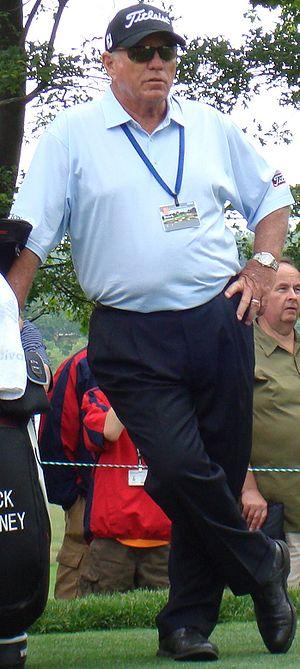
Butch Harmon, né le 28 août 1943, est un joueur professionnel de golf reconverti en entraîneur. Il est principalement connu pour avoir entraîné Tiger Woods de 1993 à 2004 après avoir travaillé avec Greg Norman. Après 2004, il a travaillé avec de nombreux joueurs du circuit professionnel comme Phil Mickelson, Ernie Els, Fred Couples ou encore Rickie Fowler. Il est le fils de Claude Harmon, champion des Masters 1948.